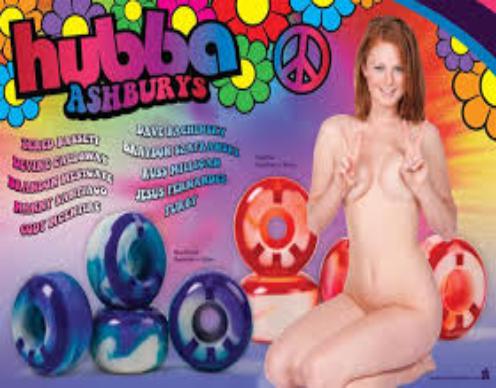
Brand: hubba wheels
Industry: Clothes